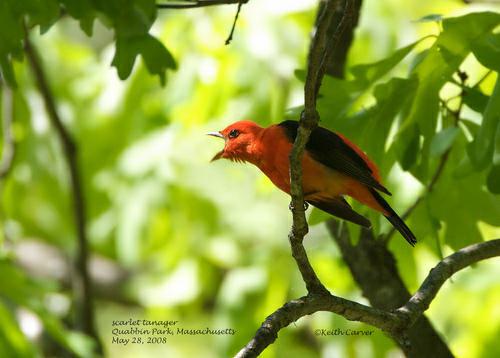
A photo of a scarlet tanager